Burny Bos

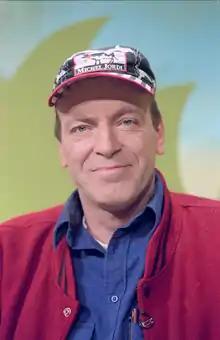
Bos in 1991

Bernard Gerrit "Burny" Bos (8 April 1944 – 1 December 2023) was a Dutch film producer, screenwriter and children's book writer. He also worked as an actor in children's programs on radio and television.